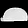
Label: Bag